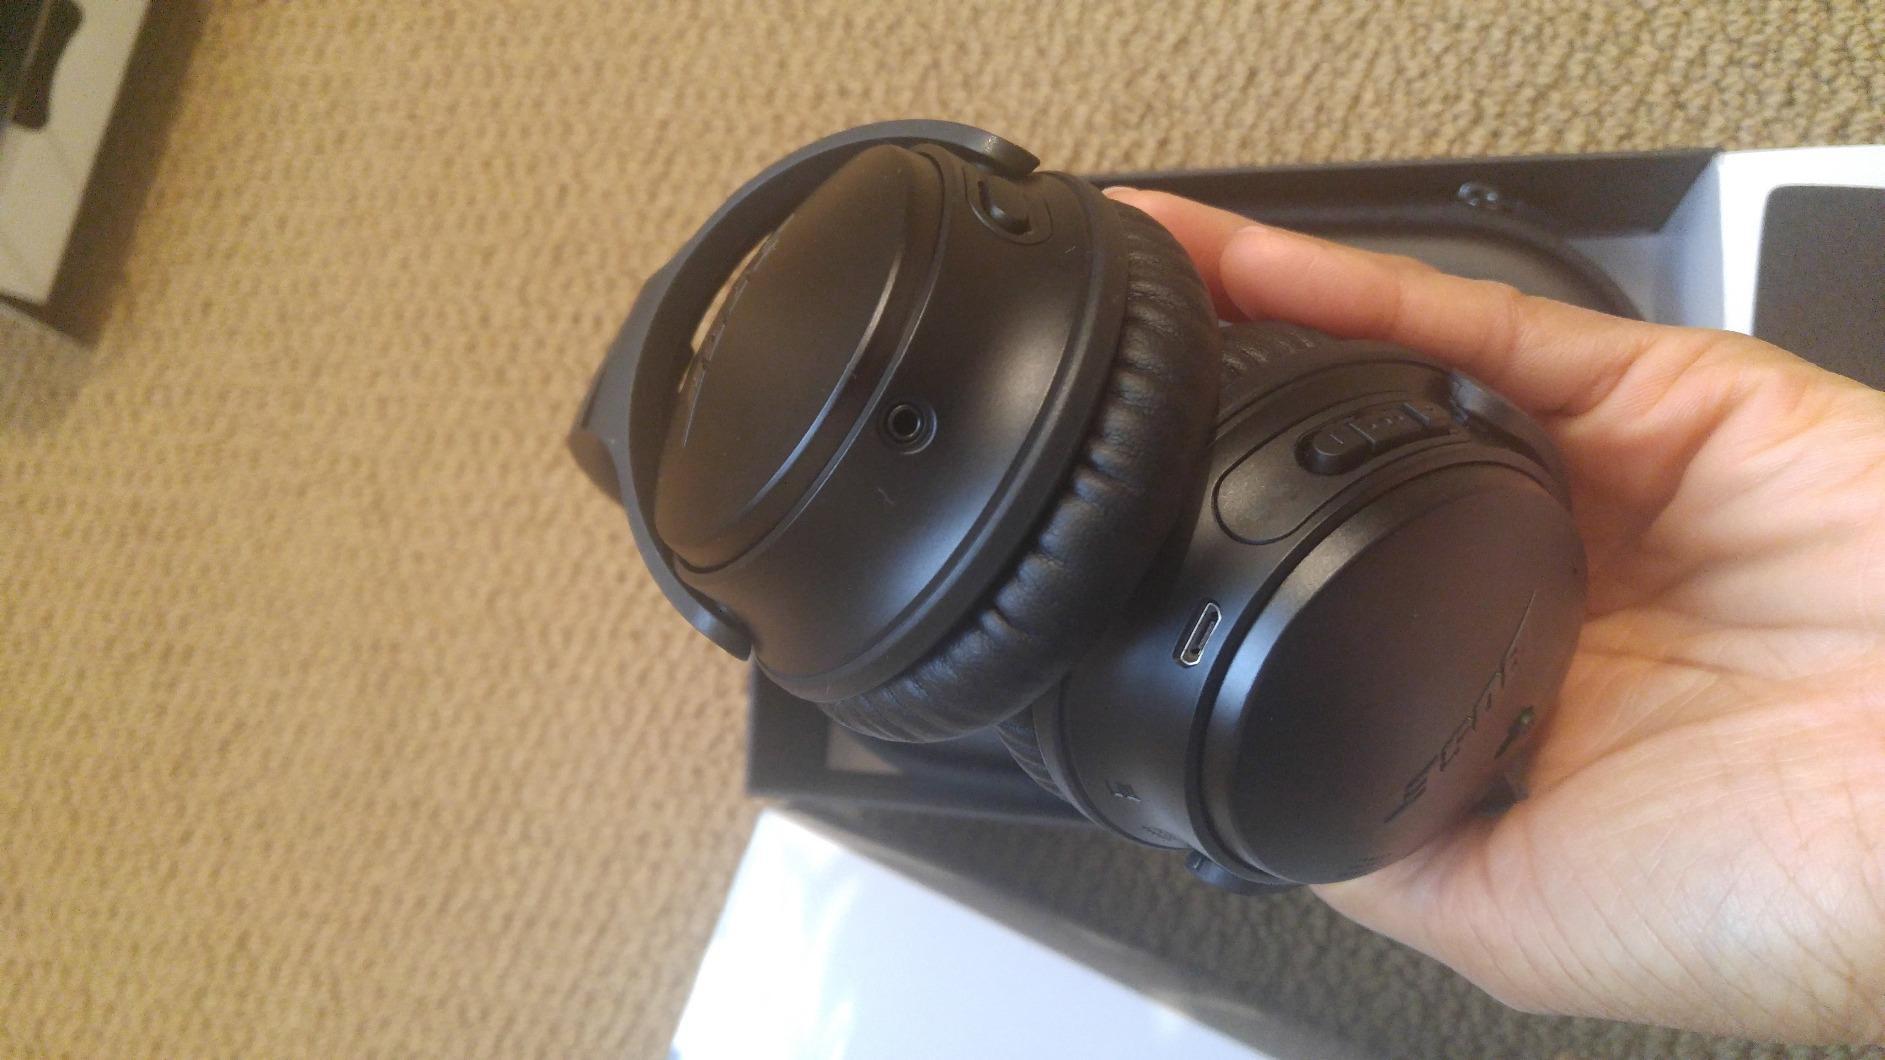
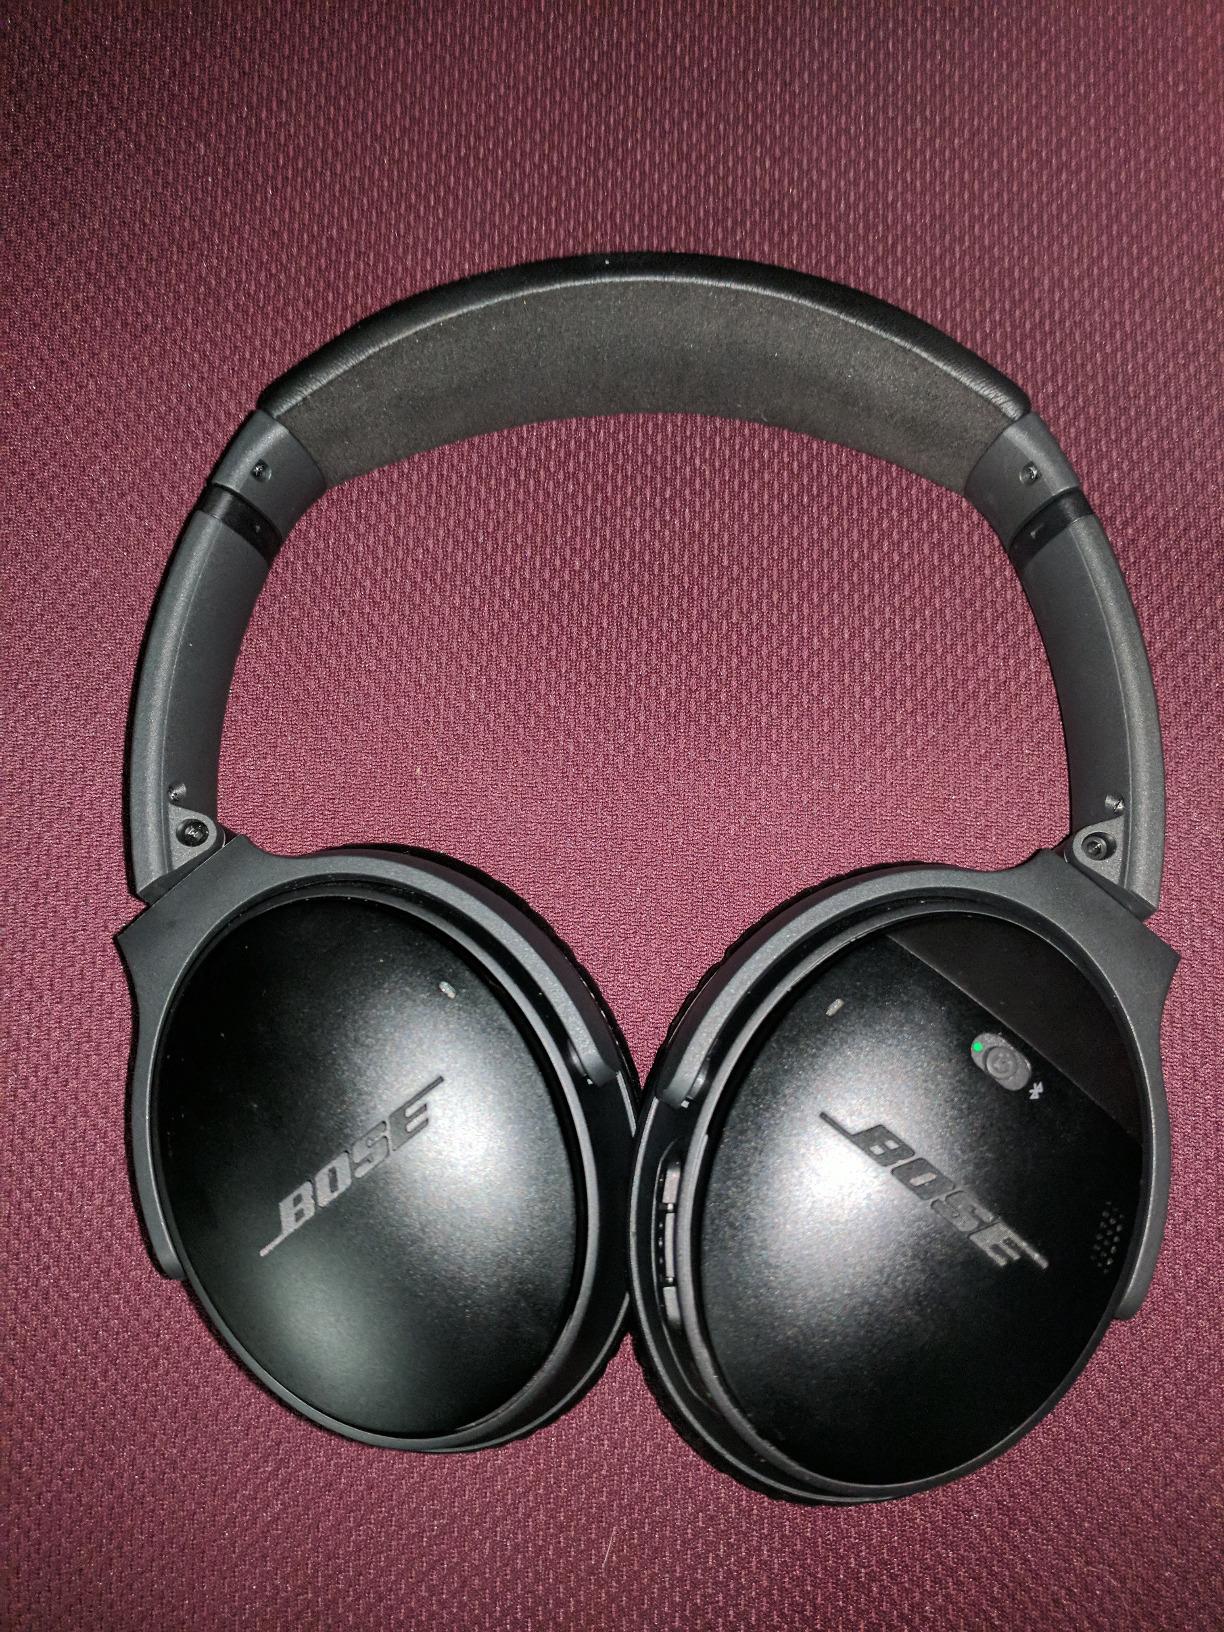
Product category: headphones
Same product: yes